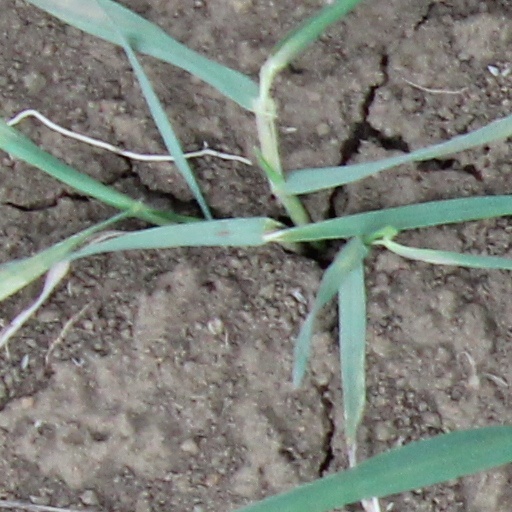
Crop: wheat